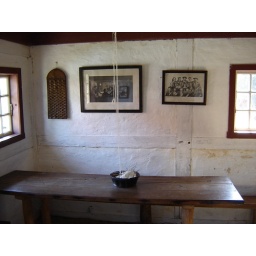
The yarn were put in the wooden bowl and hung over the hooks in the ceiling and then people knitted